Tore Strindberg

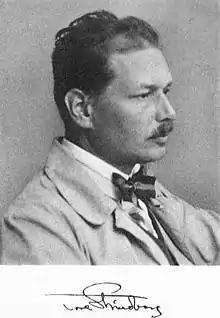

Tore Strindberg (19 February 1882 – 6 February 1968) was a Swedish sculptor. His work was part of the sculpture event in the art competition at the 1932 Summer Olympics.